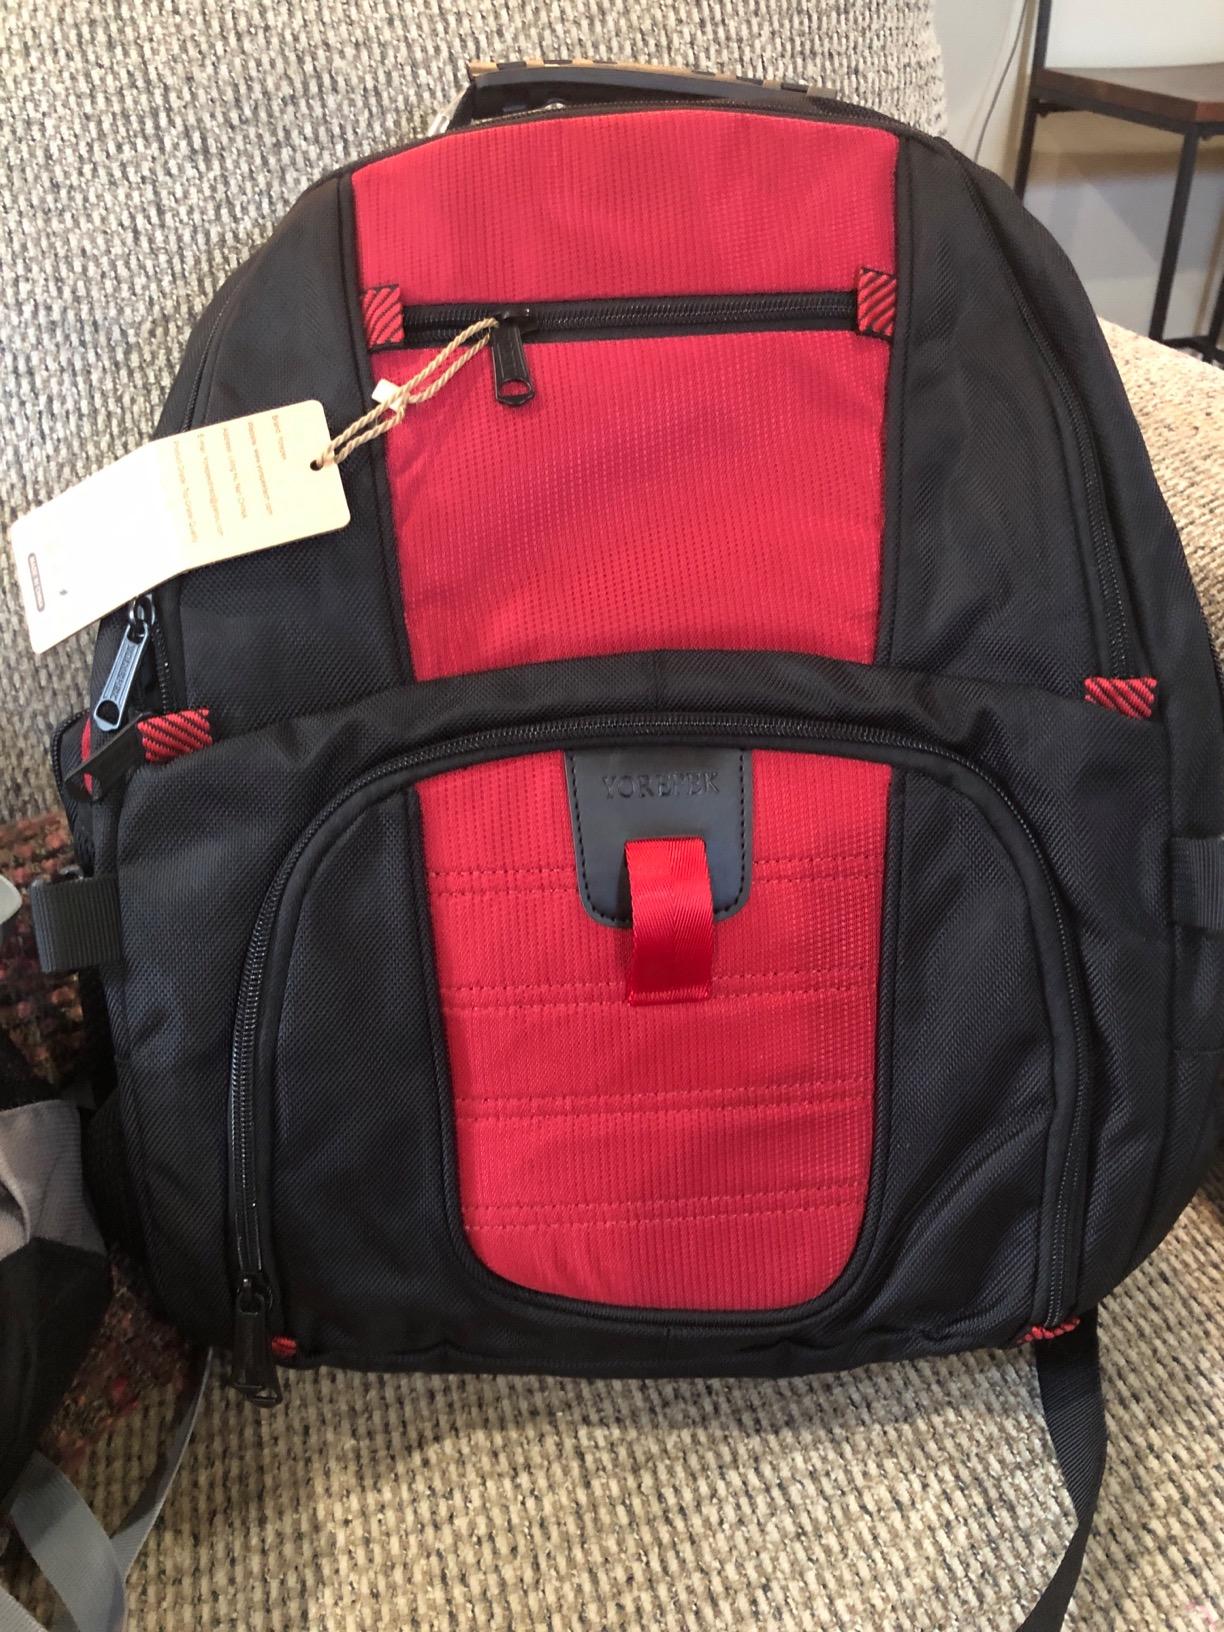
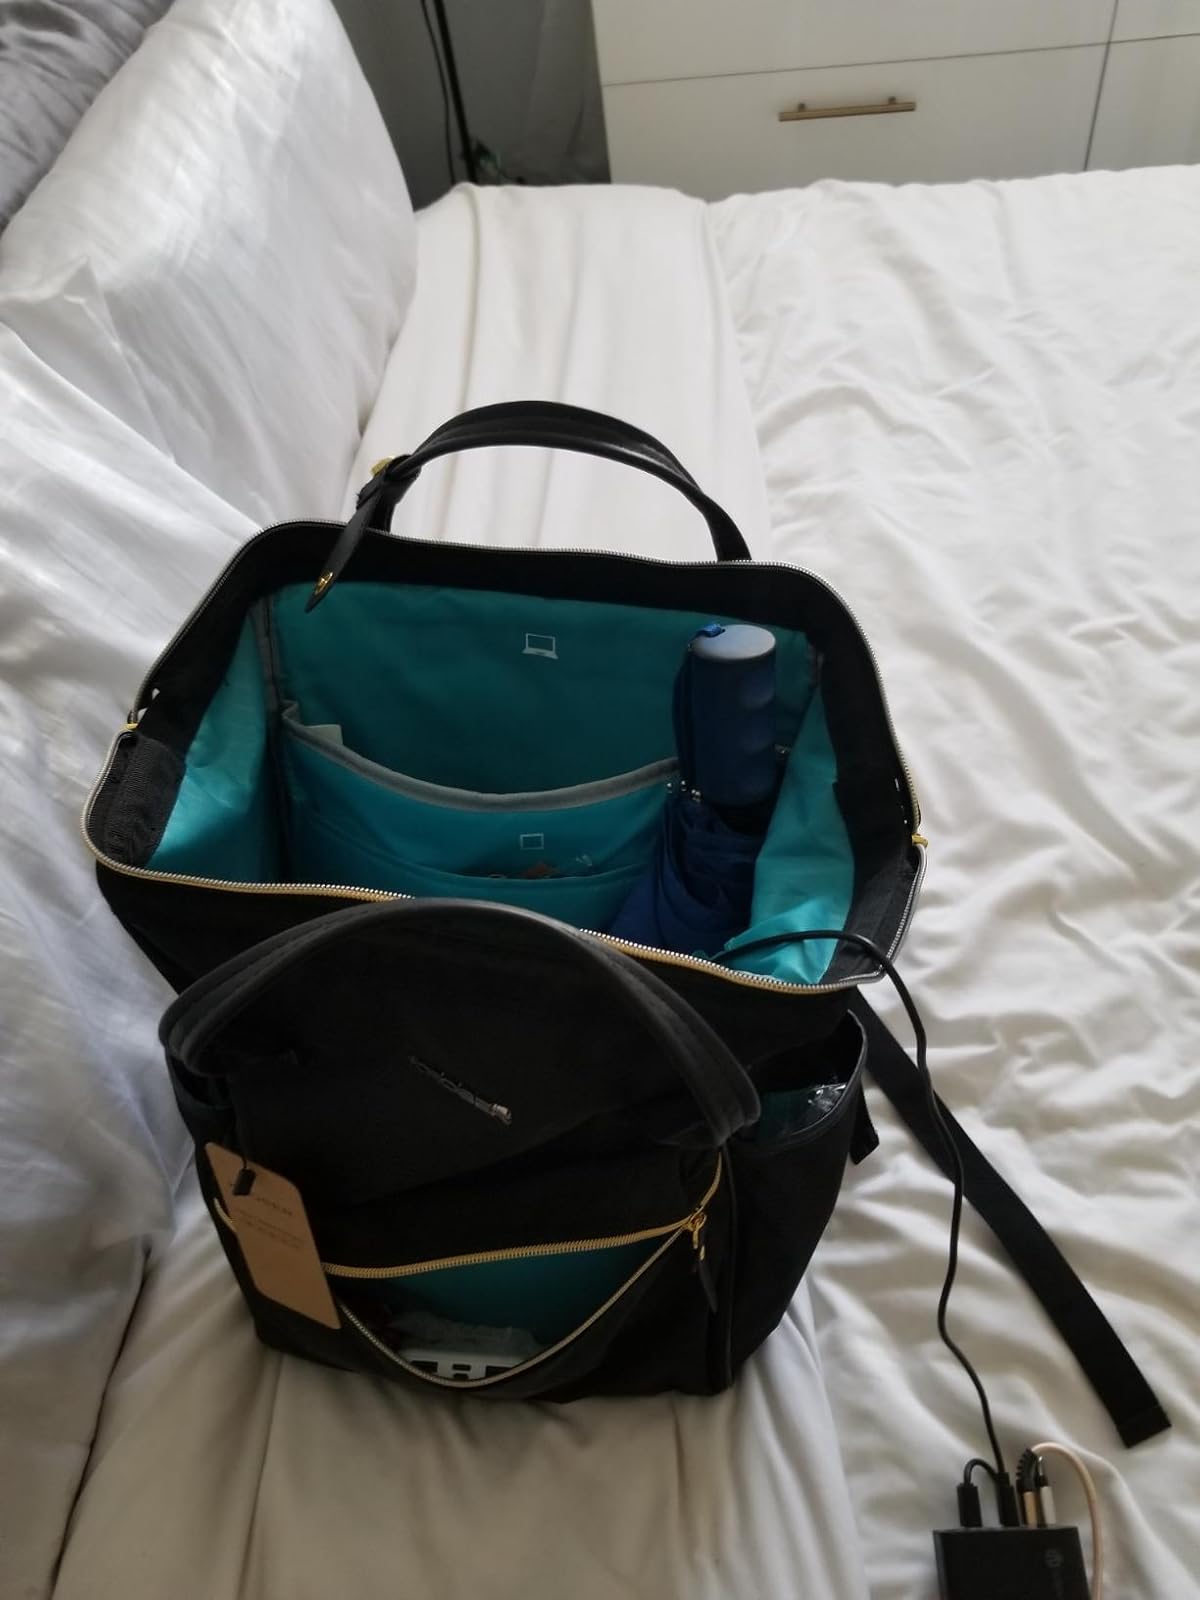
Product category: bag
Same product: no